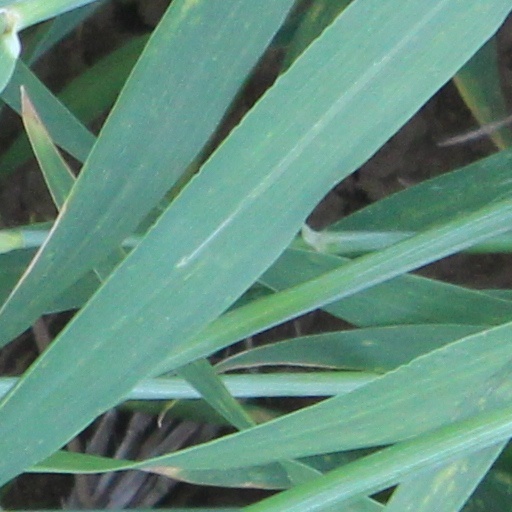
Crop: wheat